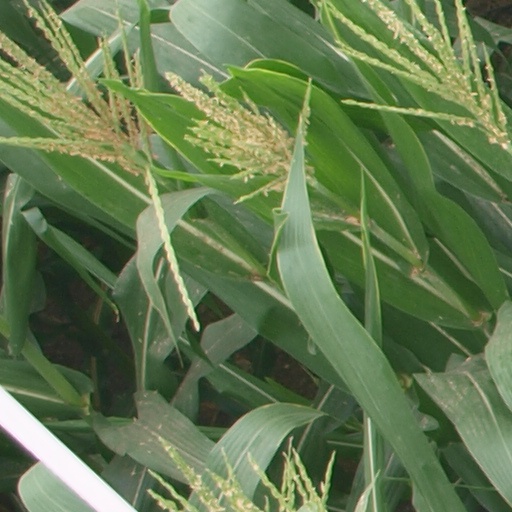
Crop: maize; corn